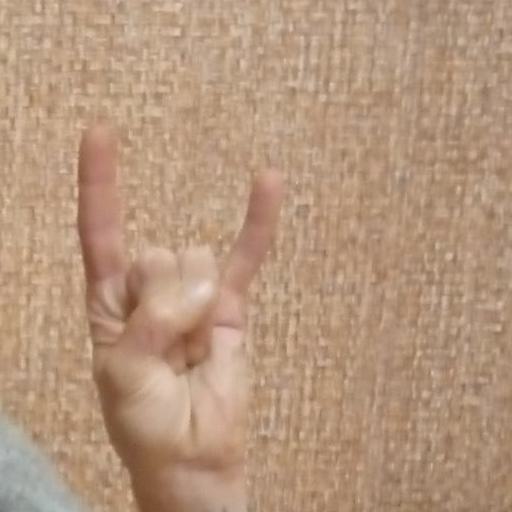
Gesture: rock